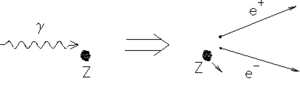
Pardannelse
Diagram som viser elektron-positron pardannelse processen.
Pardannelse er en kvantemekanisk proces hvorunder energi, i form af en foton med tilstrækkelig lav bølgelængde, omdannes til masse, i form af en elektron og en positron. Fænomenet kan indtræffe hvis fotonenergien som minimum svarer til den samlede hvilemasse for de to dannede partikler; 1,02 MeV, når fotonen passerer tæt forbi en atomkerne.